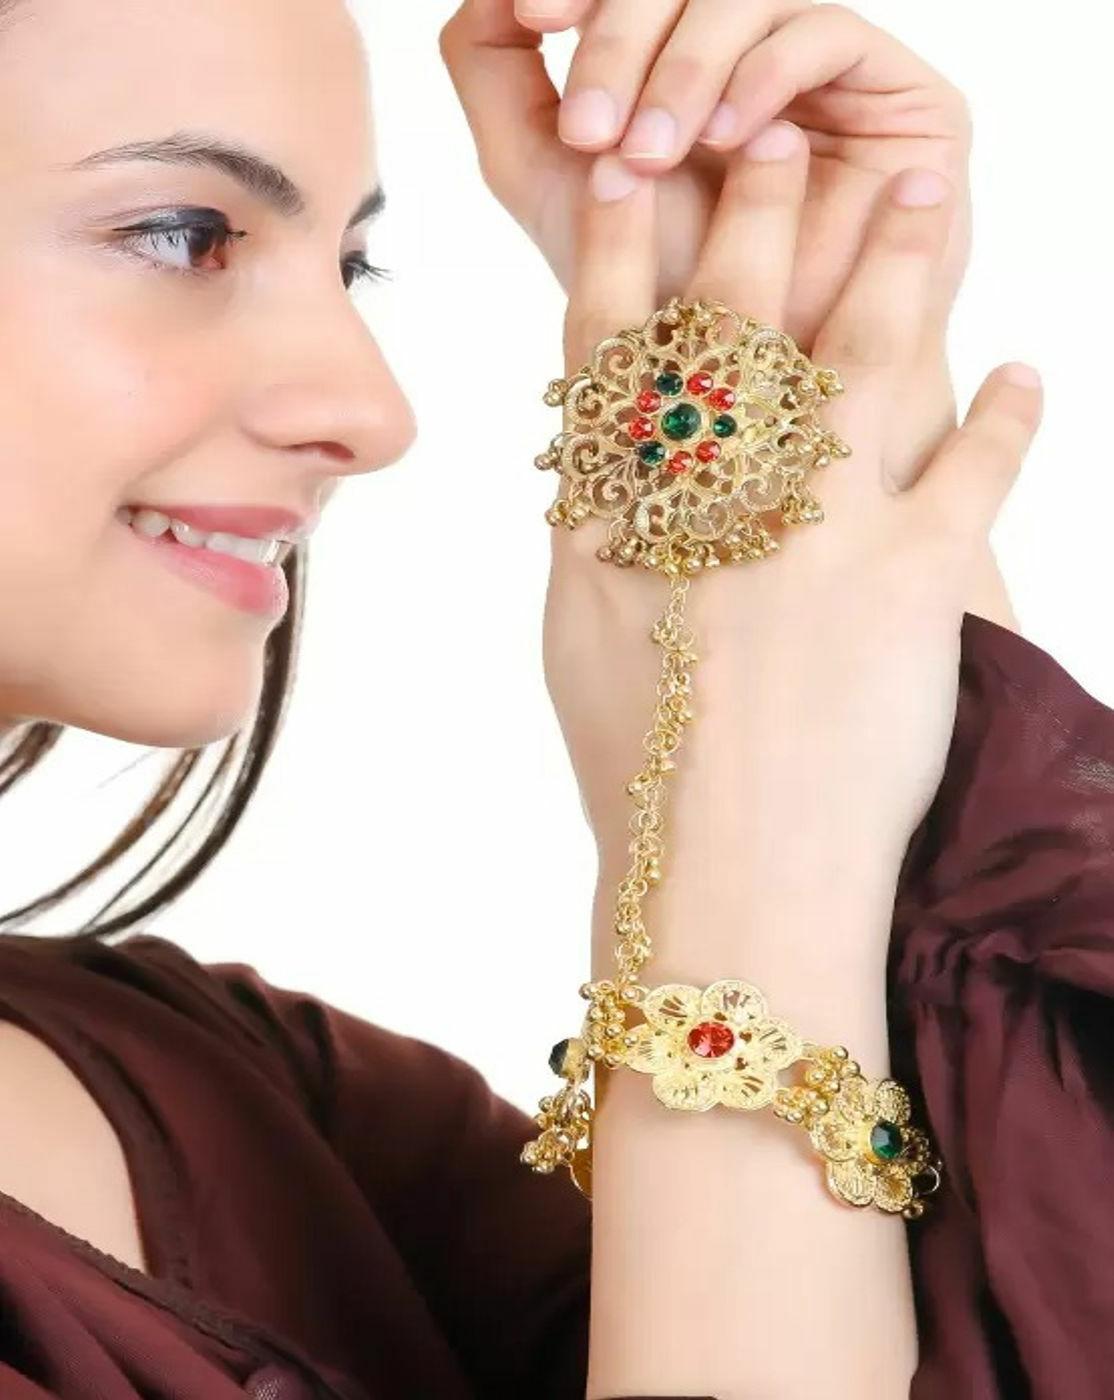
EIT Collection Alloy Diamond Titanium Ring Bracelet
Type: Bracelets & Bangles
Brand: EIT Collection
Price: Rs. 349
It sounds like you're describing a piece of jewelry - specifically a hathphool or hand harness, which is a traditional Indian accessory that adorns the hand and wrist. The one you're describing appears to be silver-plated with stones and a diamond, and features a finger ring and a chain that connects to a thong or strap that wraps around the wrist. Hathphools are often worn as part of traditional bridal or formal attire in India, but they can also be worn as a statement accessory to add a touch of glamour to any outfit. They come in a variety of designs, materials, and ranges, so it's possible that the one you're describing is a particular product offered by VAMA Fashions. Overall, it's important to keep in mind that the value and quality of jewelry can vary depending on a number of factors, including the materials used, the craftsmanship, and the brand reputation. It's always a good idea to do your research and read reviews before making a purchase, especially if you're looking to invest in a piece of jewelry.It sounds like you're describing a piece of jewelry - specifically a hathphool or hand harness, which is a traditional Indian accessory that adorns the hand and wrist. The one you're describing appears to be silver-plated with stones and a diamond, and features a finger ring and a chain that connects to a thong or strap that wraps around the wrist. Hathphools are often worn as part of traditional bridal or formal attire in India, but they can also be worn as a statement accessory to add a touch of glamour to any outfit. They come in a variety of designs, materials, and ranges, so it's possible that the one you're describing is a particular product offered by VAMA Fashions. Overall, it's important to keep in mind that the value and quality of jewelry can vary depending on a number of factors, including the materials used, the craftsmanship, and the brand reputation. It's always a good idea to do your research and read reviews before making a purchase, especially if you're looking to invest in a piece of jewelry.It sounds like you're describing a piece of jewelry - specifically a hathphool or hand harness, which is a traditional Indian accessory that adorns the hand and wrist. The one you're describing appears to be silver-plated with stones and a diamond, and features a finger ring and a chain that connects to a thong or strap that wraps around the wrist. Hathphools are often worn as part of traditional bridal or formal attire in India, but they can also be worn as a statement accessory to add a touch of glamour to any outfit. They come in a variety of designs, materials, and ranges, so it's possible that the one you're describing is a particular product offered by VAMA Fashions. Overall, it's important to keep in mind that the value and quality of jewelry can vary depending on a number of factors, including the materials used, the craftsmanship, and the brand reputation. It's always a good idea to do your research and read reviews before making a purchase, especially if you're looking to invest in a piece of jewelry. It sounds like you're describing a piece of jewelry - specifically a hathphool or hand harness, which is a traditional Indian accessory that adorns the hand and wrist. The one you're describing appears to be silver-plated with stones and a diamond, and features a finger ring and a chain that connects to a thong or strap that wraps around the wrist. Hathphools are often worn as part of traditional bridal or formal attire in India, but they can also be worn as a statement accessory to add a touch of glamour to any outfit. They come in a variety of designs, materials, and ranges, so it's possible that the one you're describing is a particular product offered by VAMA Fashions. Overall, it's important to keep in mind that the value and quality of jewelry can vary depending on a number of factors, including the materials used, the craftsmanship, and the brand reputation. It's always a good idea to do your research and read reviews before making a purchase, especially if you're looking to invest in a piece of jewelry.